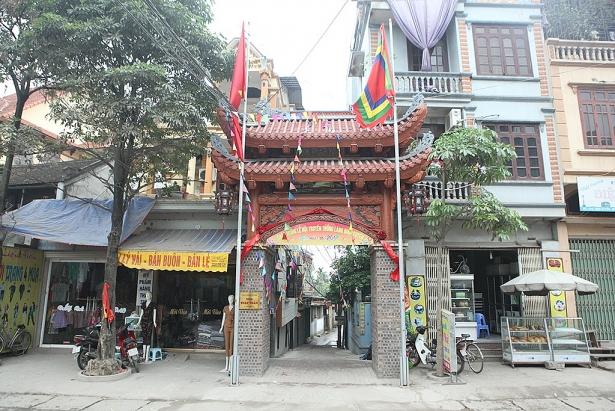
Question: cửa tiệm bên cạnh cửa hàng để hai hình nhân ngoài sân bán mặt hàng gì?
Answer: bán các loại quần áo